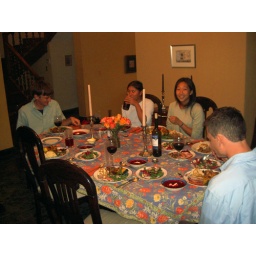
The table at dinner in the capital at a PC house